List of New Hampshire historical markers (276–300)

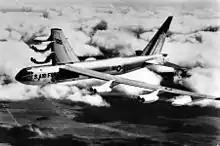
A B-52 similar to the one that crashed in Fremont

“On the morning of Aug. 10, 1959, during routine training exercises, a B-52 Stratofortress military plane crashed into nearby Spruce Swamp. During the flight, the plane’s mechanicals failed, and the pilot ordered all seven crewmembers on board to parachute to safety over Candia. The pilot ejected over Fremont 20 seconds before the plane exploded in mid-air and crashed, burning several acres on impact: later, the U.S. Air Force closed off and cleaned up the site. It was the first time in U.S. history that a B-52 crashed without fatalities.”